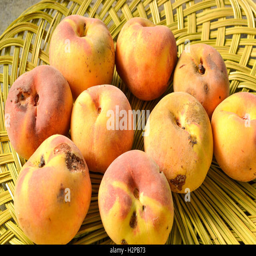
a group of blemished yellow peaches on woven green basket viewed from above